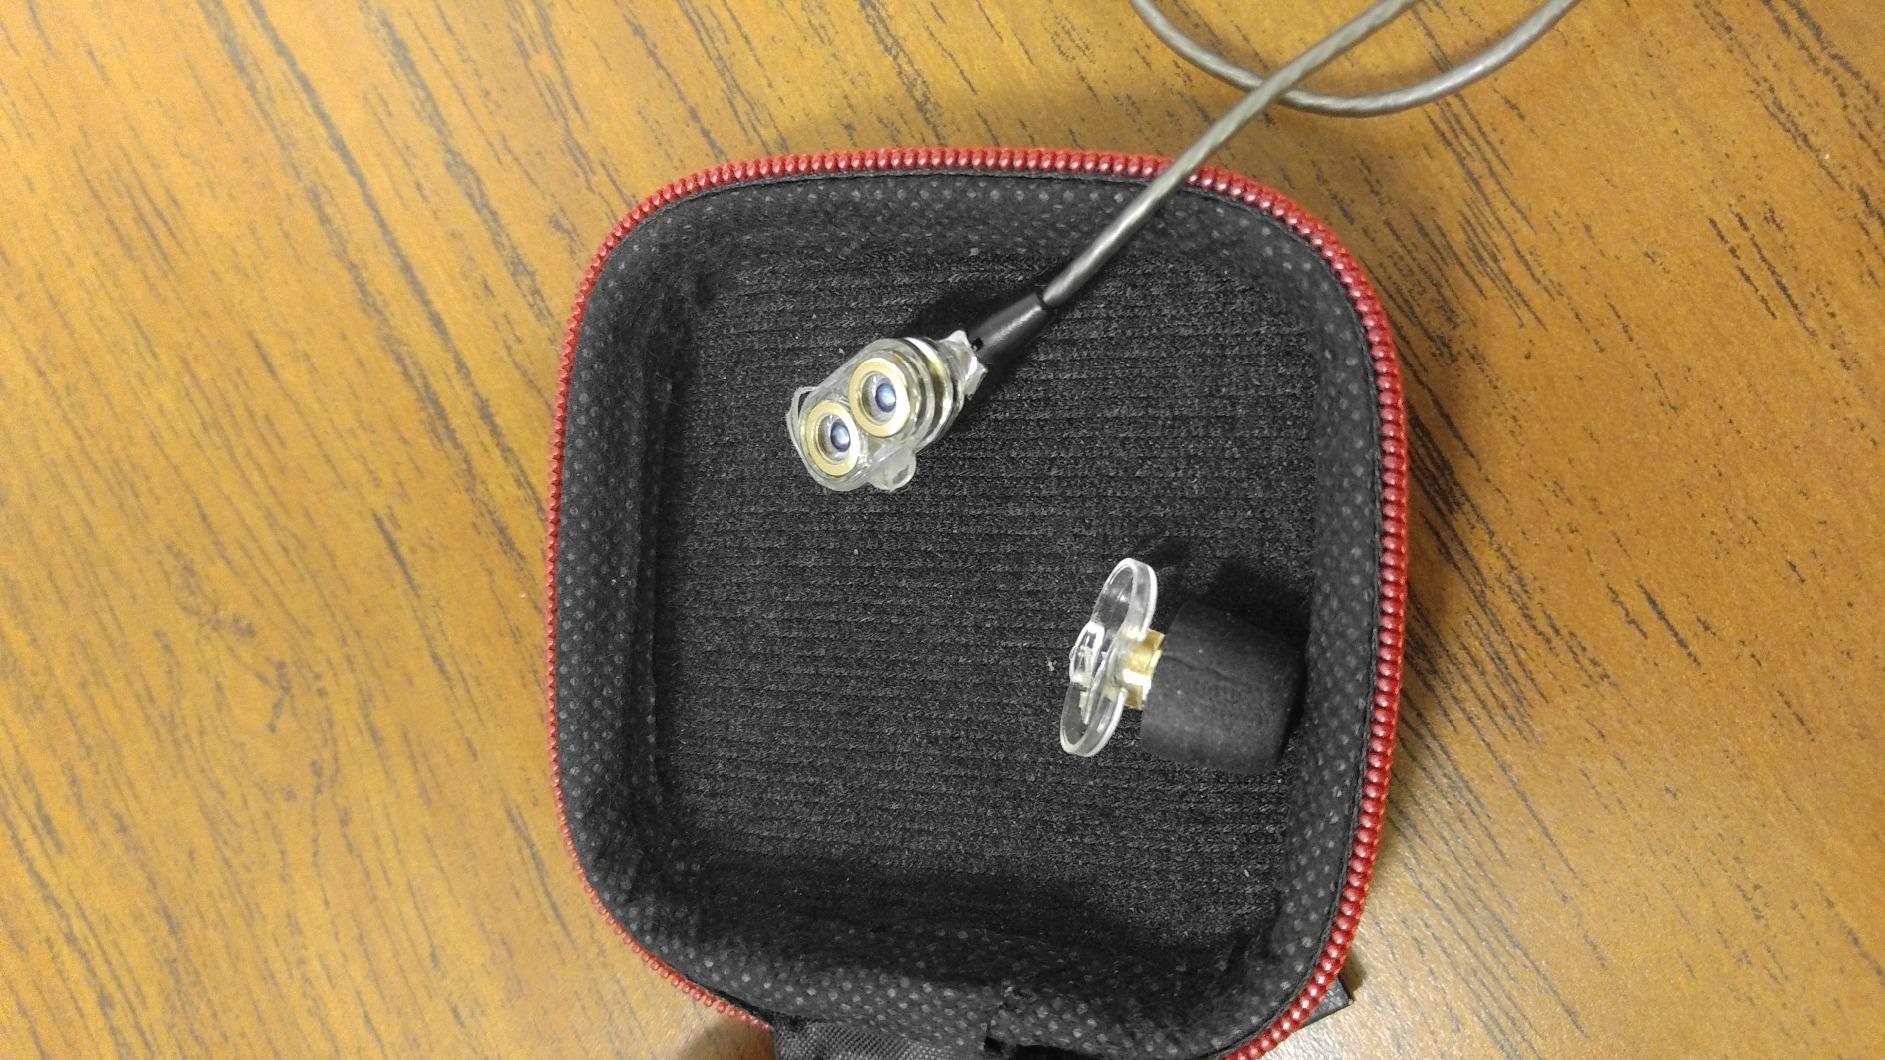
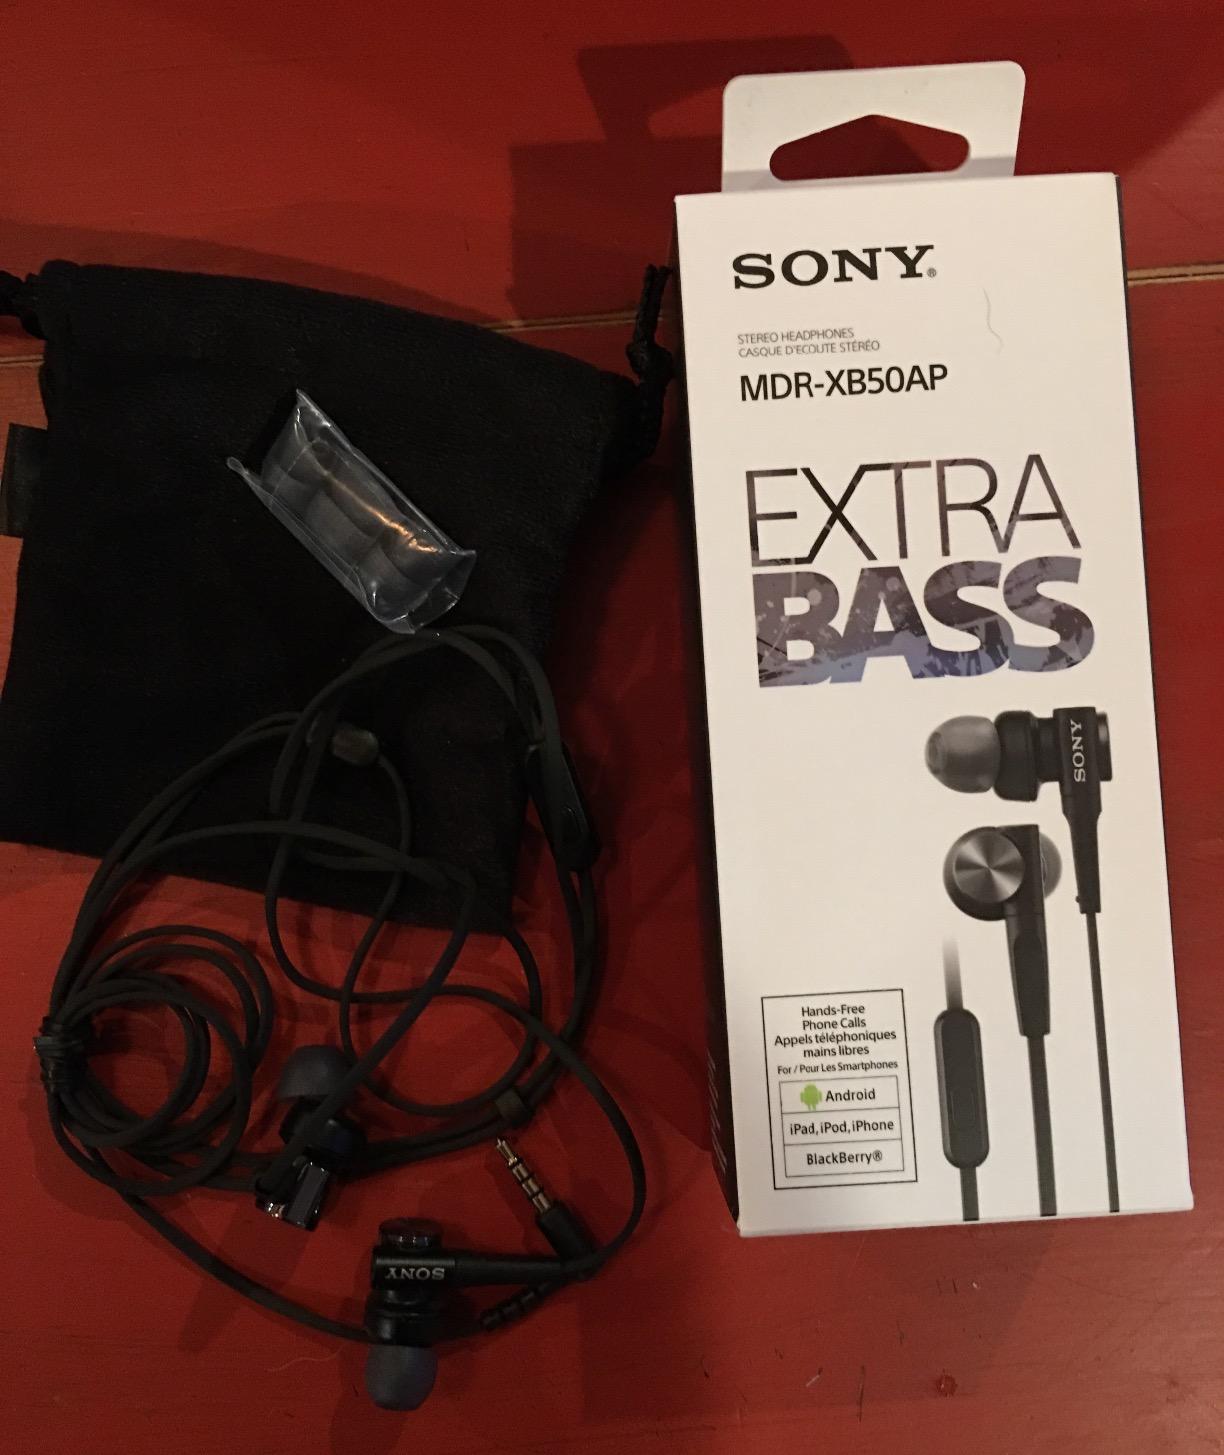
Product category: headphones
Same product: no